Al-Andalus

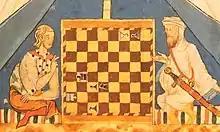
A Christian and a Muslim play chess in 13th-century al-Andalus.

The society of al-Andalus was made up of three main religious groups: Muslims, Christians, and Jews. The Muslims, although united on the religious level, had several ethnic divisions, the main being the distinction between the Arabs and the Berbers. The Arab elite regarded non-Arab Muslims as second-class citizens; and they were particularly scornful of the Berbers.